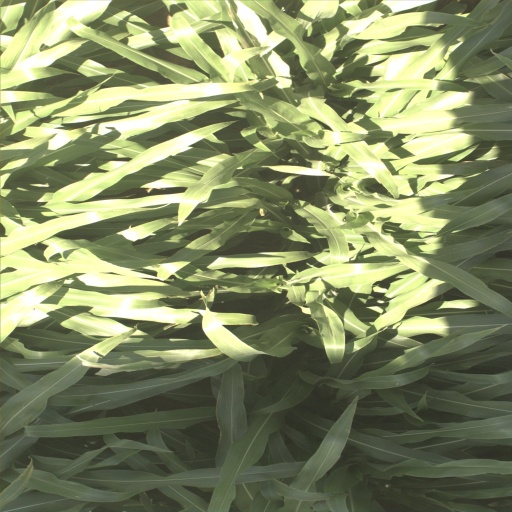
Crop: sorghum